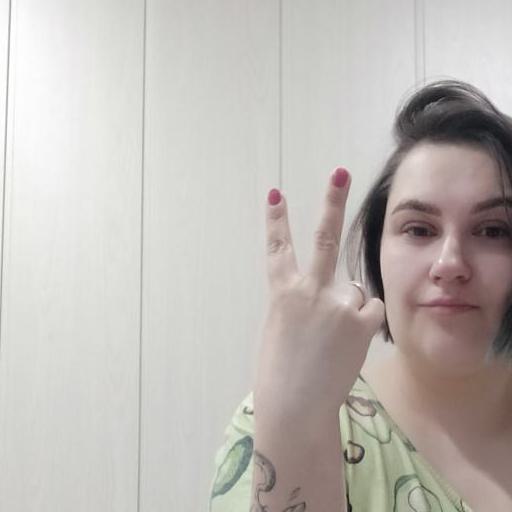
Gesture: peace_inverted